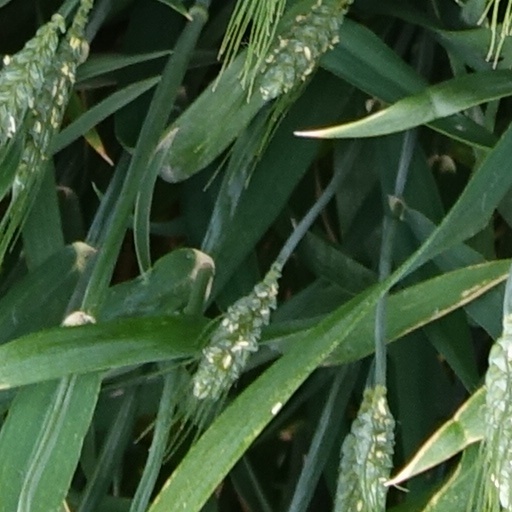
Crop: wheat